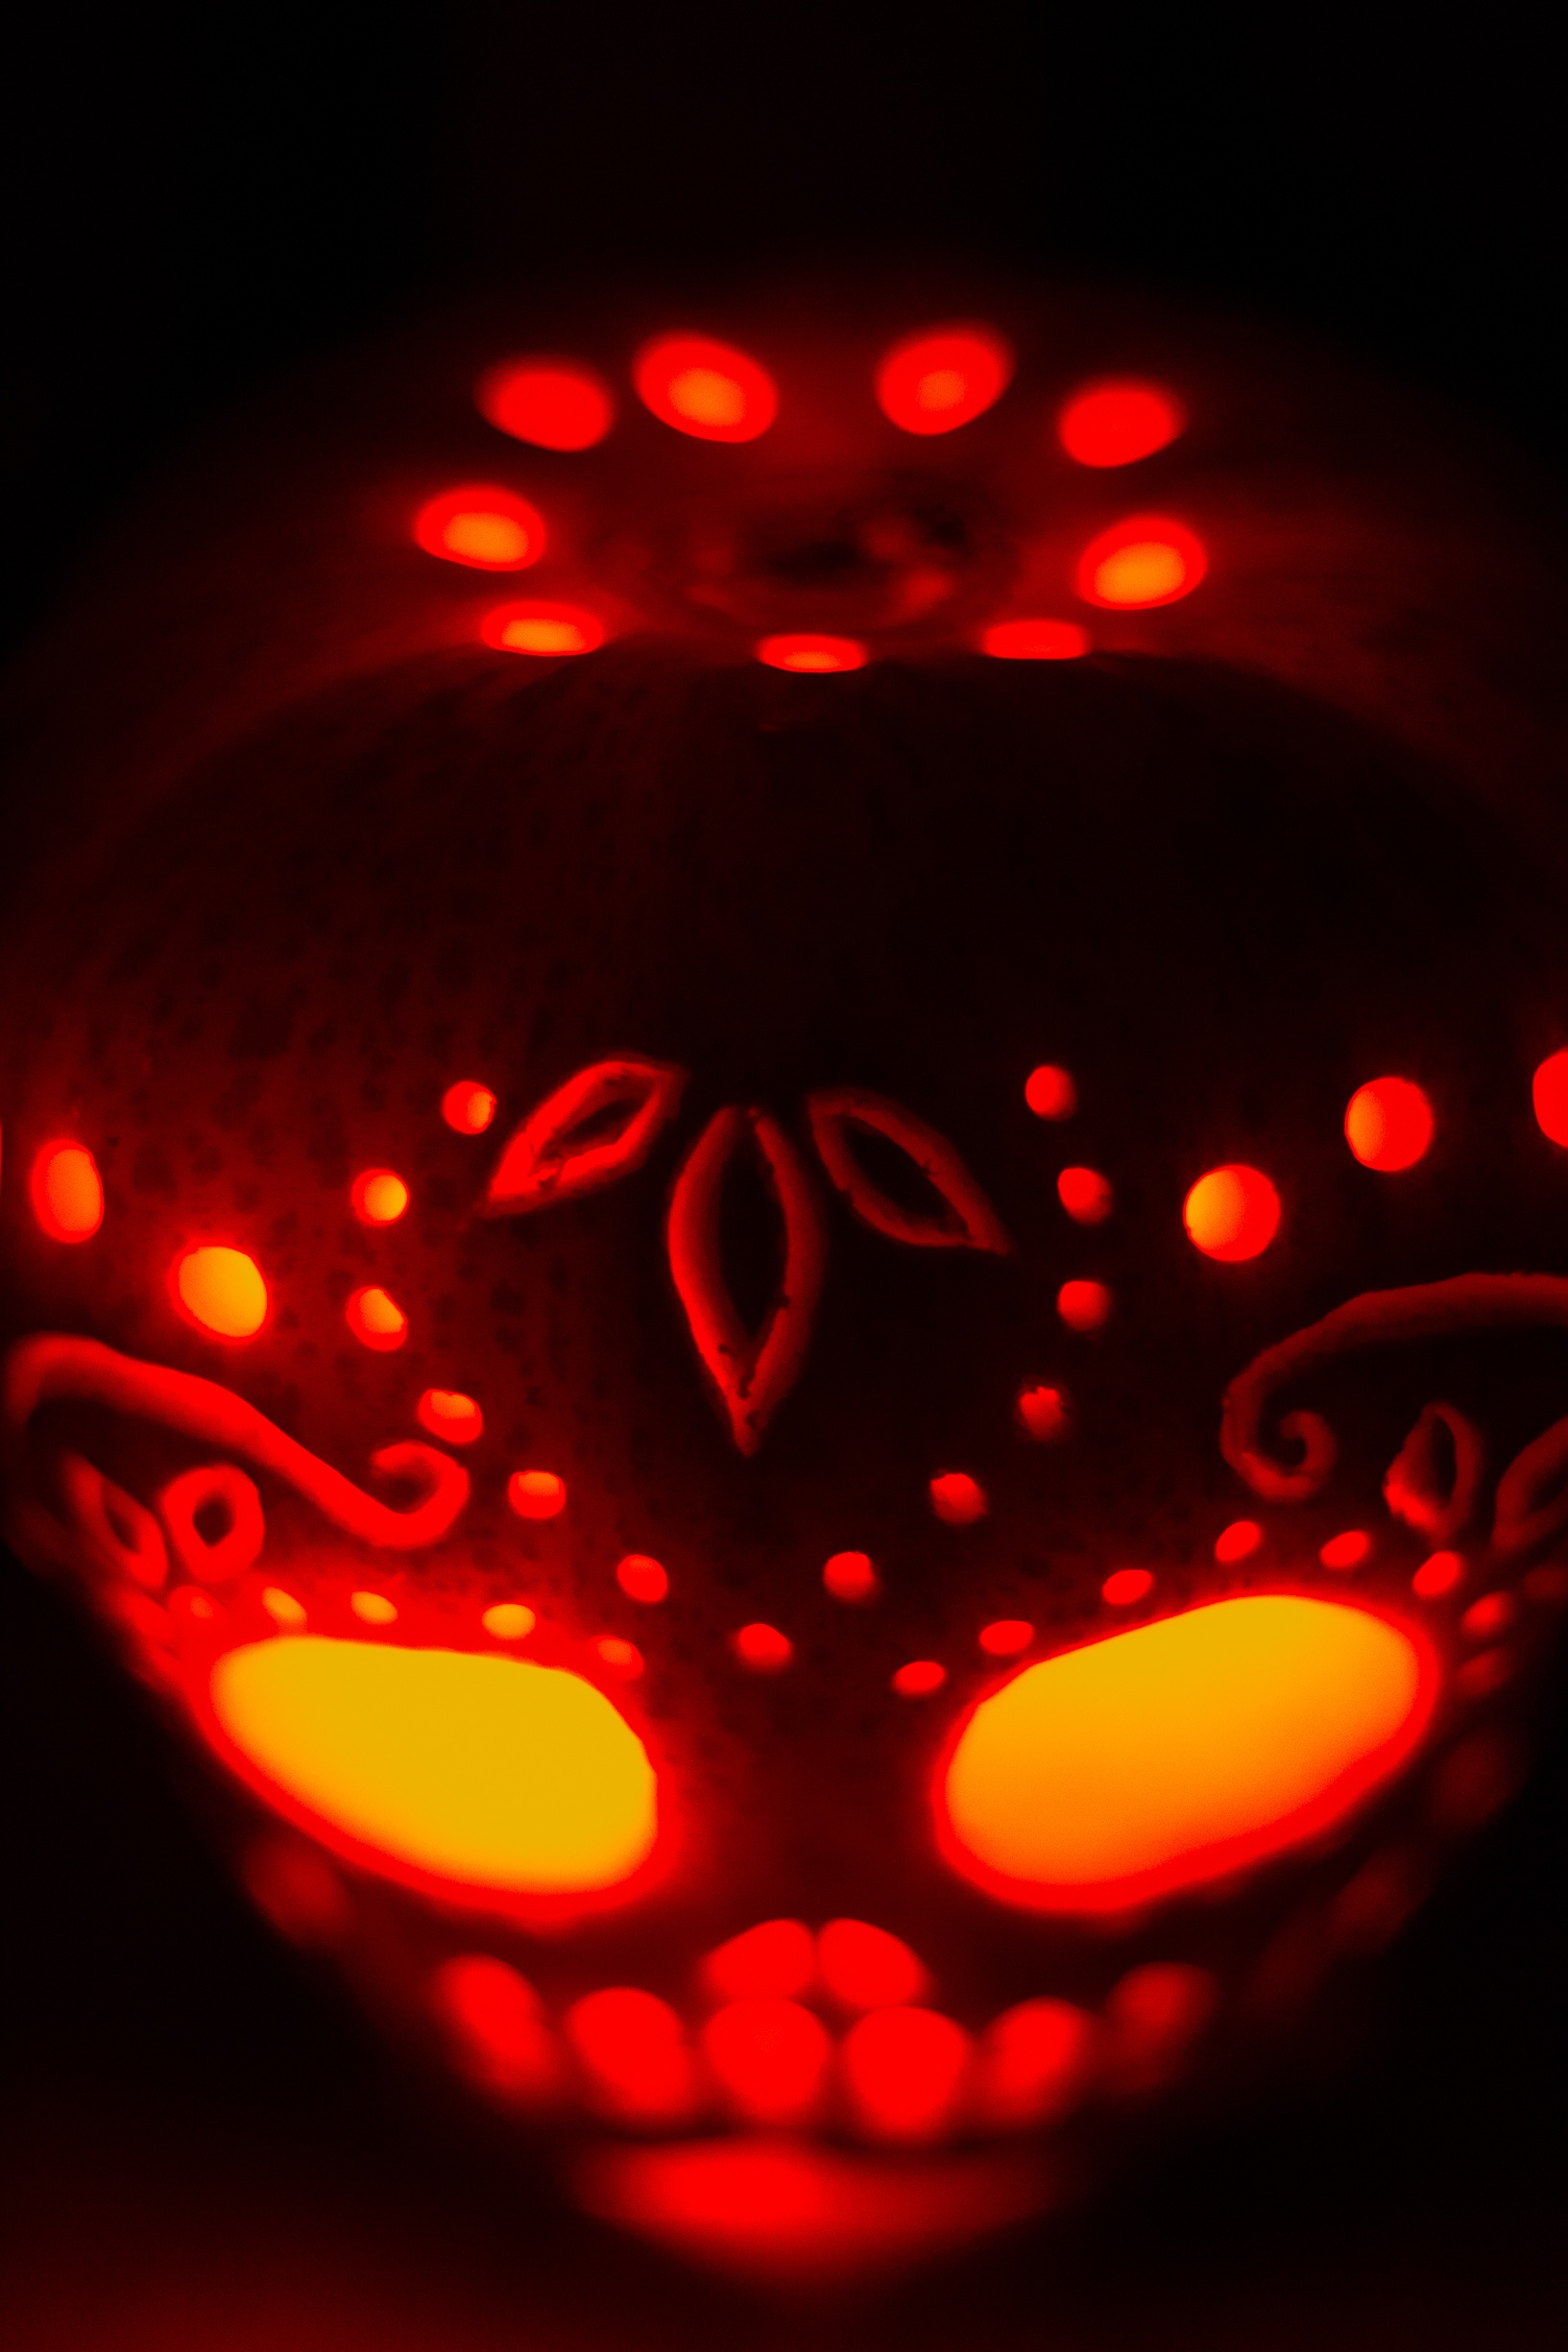
light, petal, red, pumpkin, darkness, lighting, circle, jack o lantern